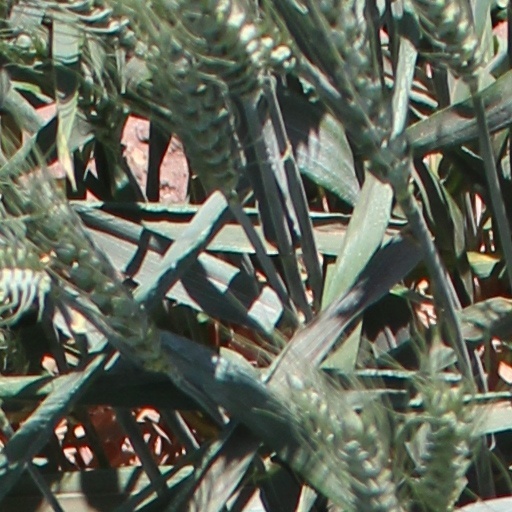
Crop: wheat